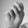
ASL letter: N